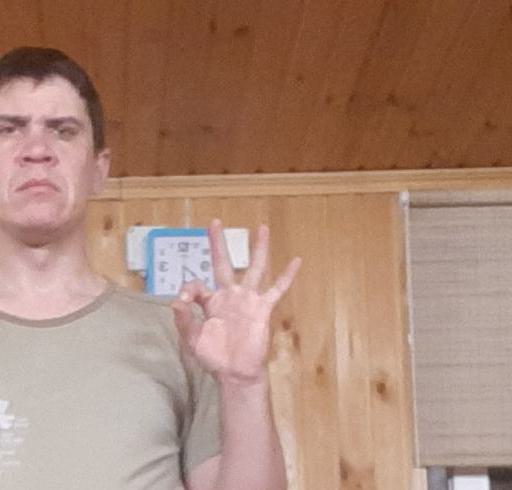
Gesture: ok